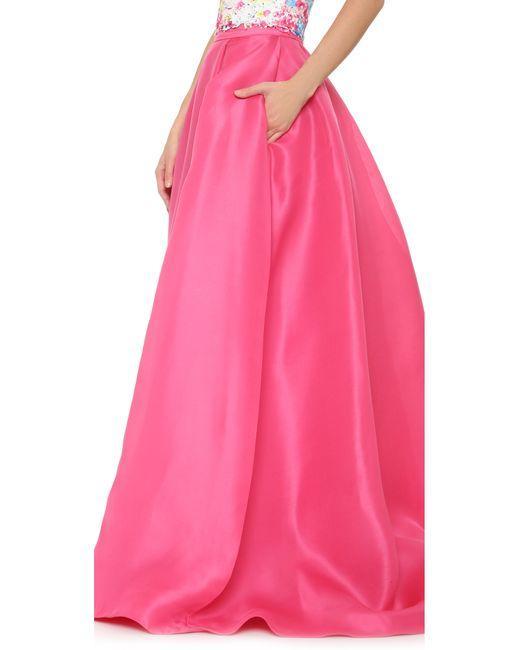
rosa langer Ballonrock mit Taschen